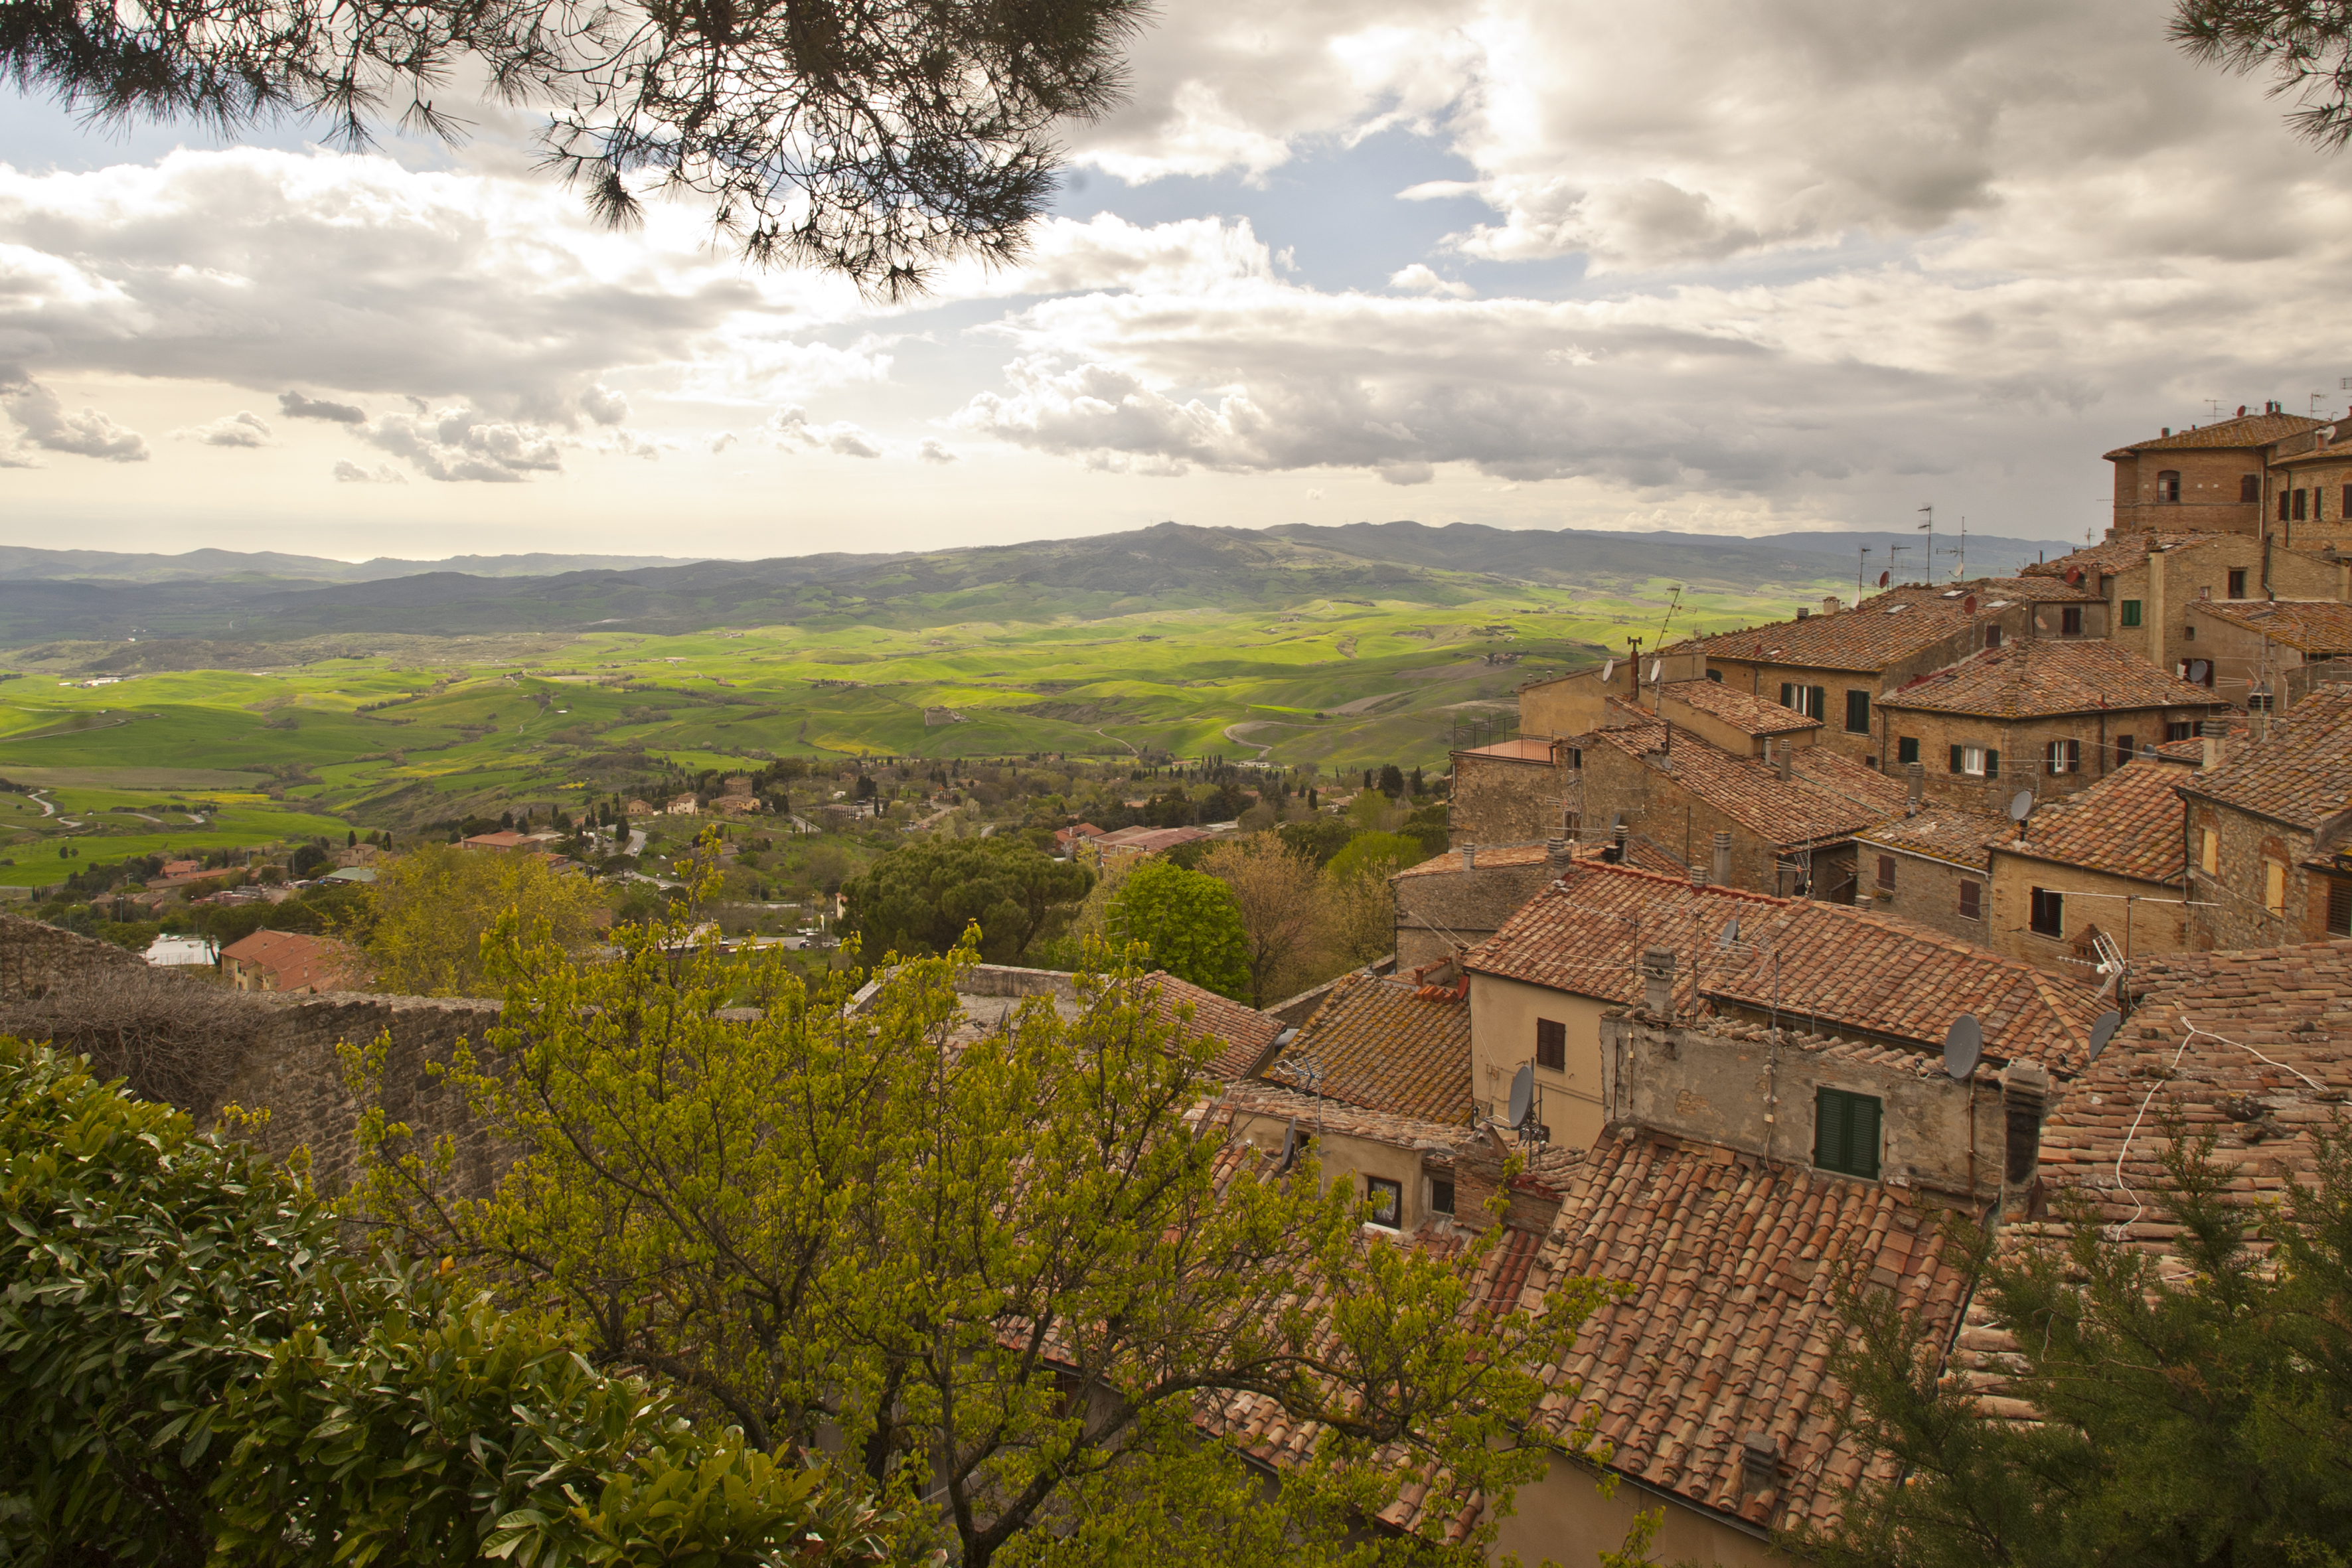
landscape, tree, mountain, sky, hill, flower, town, valley, village, autumn, italy, tuscany, volterra, rural area, geographical feature, human settlement